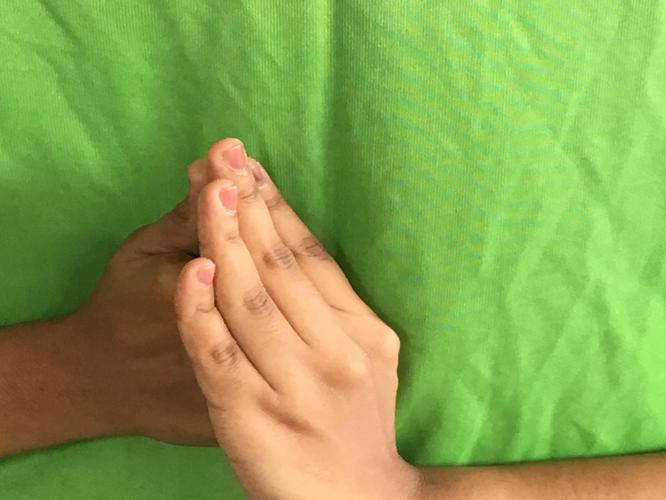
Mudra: Shanka
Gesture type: double_hand